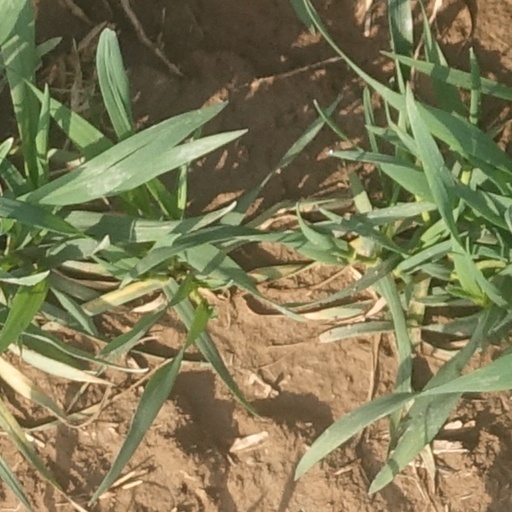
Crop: wheat